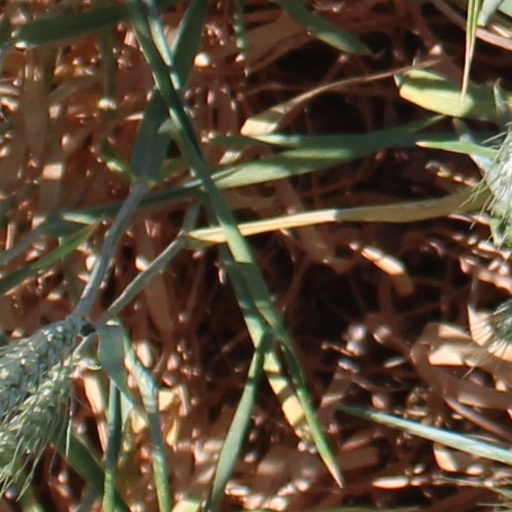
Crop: wheat